Porsche Carrera GT

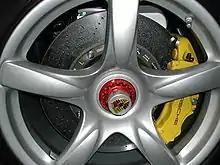
The Porsche Carrera GT's carbon-ceramic (silicon carbide) disc brake

Notable technology includes a pure carbon fibre monocoque and subframe produced by ATR Composites Group of Italy, dry sump lubrication and inboard suspension. At speeds above , the electronically operated rear wing raises into the airstream to reduce lift. The radiator of the Carrera GT is about five times the size of that of a 911 Turbo of its time. The car's front and rear suspension system consists of pushrod actuated shock absorbers and dampers with anti-roll bars.